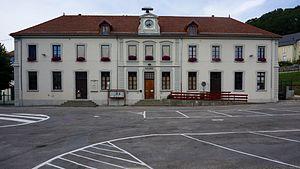
La mairie de La Motte-d'Aveillans.
La Motte-d'Aveillans est une commune française située dans le département de l'Isère en région Auvergne-Rhône-Alpes.